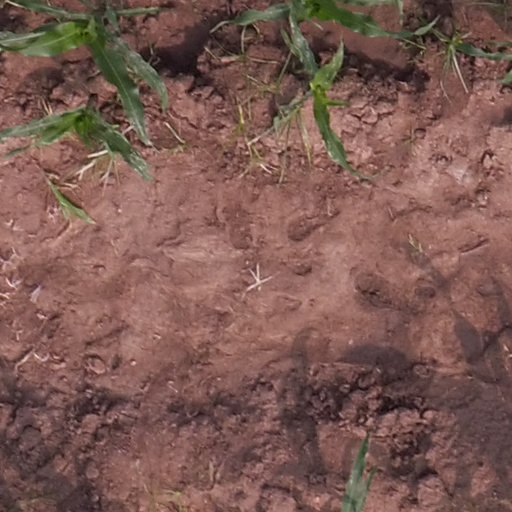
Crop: maize; corn